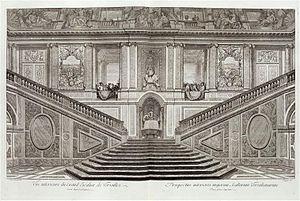
Le Grand Escalier du château de Versailles. planche 6
L'escalier des Ambassadeurs ou Grand escalier de Versailles est un ancien escalier monumental du château de Versailles, demeure des rois de France de 1682 à 1789. Cet escalier, construit et décoré de 1672 à 1679, était dû à l'architecte François d'Orbay et au peintre Charles Le Brun.
François II d’Orbay, né en 1634 à Paris où il est mort le 4 septembre 1697, est un architecte français.